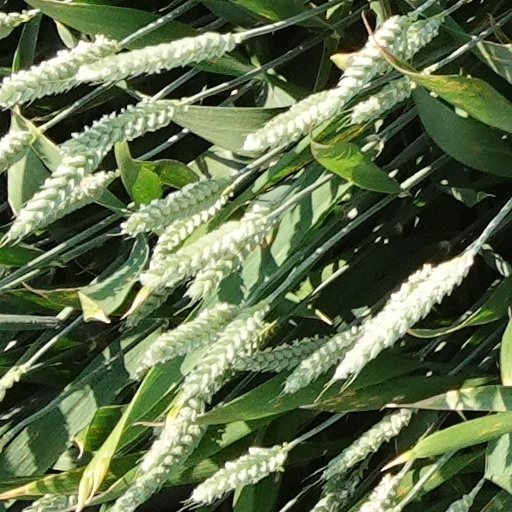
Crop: wheat